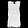
Label: Shirt